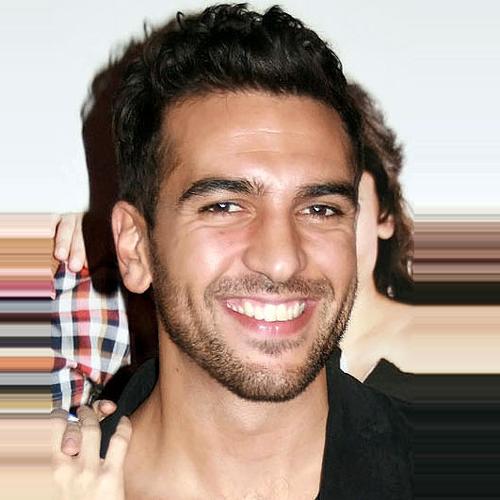
Age: 28